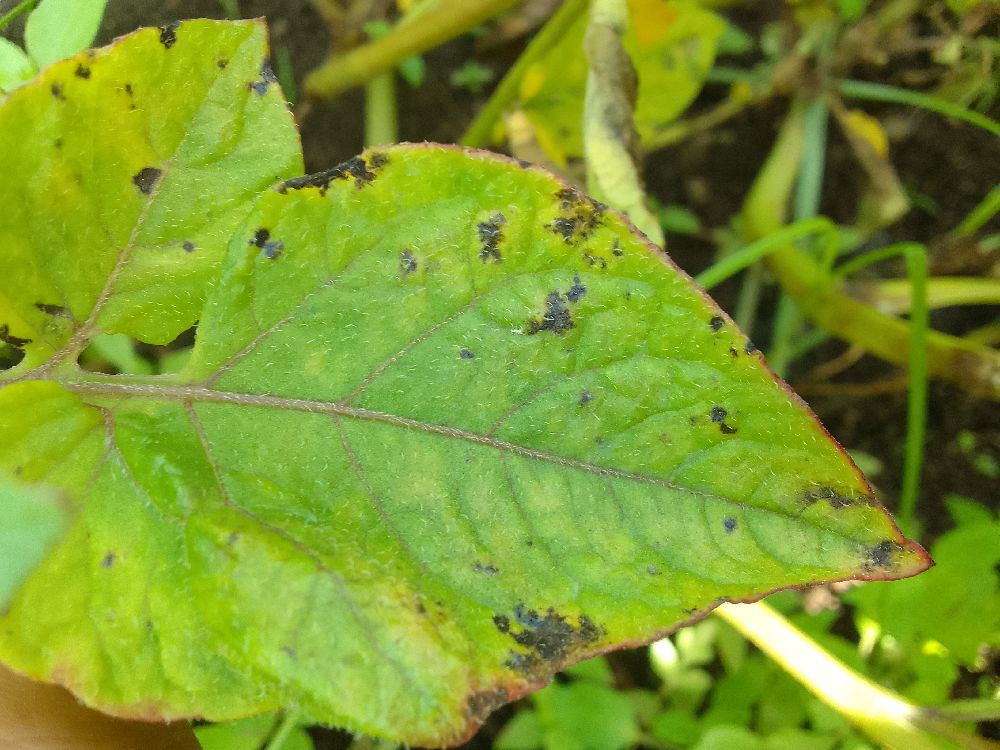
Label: Early blight